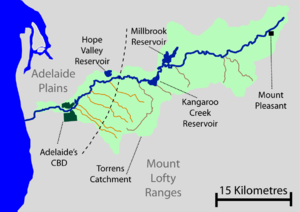
Le Torrens est un fleuve et le plus important cours d'eau des plaines d'Adélaïde et l'une des raisons du choix de l'emplacement de la ville d'Adélaïde, capitale de l'Australie-Méridionale.